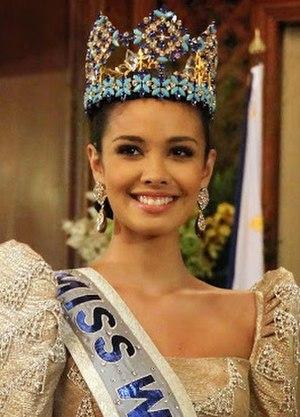
Miss Monde 2013 est la 63ᵉ élection de Miss Monde, qui s'est déroulée le 28 septembre 2013 à Bali et à Jakarta en Indonésie.
Megan Young, née le 27 février 1990 à Alexandria en Virginie aux États-Unis, est un mannequin et une actrice philippine.
Miss Monde est un concours de beauté international qui élit chaque année une jeune femme Miss Monde. Il a été créé en 1951 au Royaume-Uni par Eric Morley. Depuis sa mort en 2000, sa veuve, Julia Morley, est présidente du comité Miss Monde. Ce concours fait partie, avec Miss Univers, Miss Terre et Miss International, des 4 plus grands concours de beauté internationaux.